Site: brandenburg
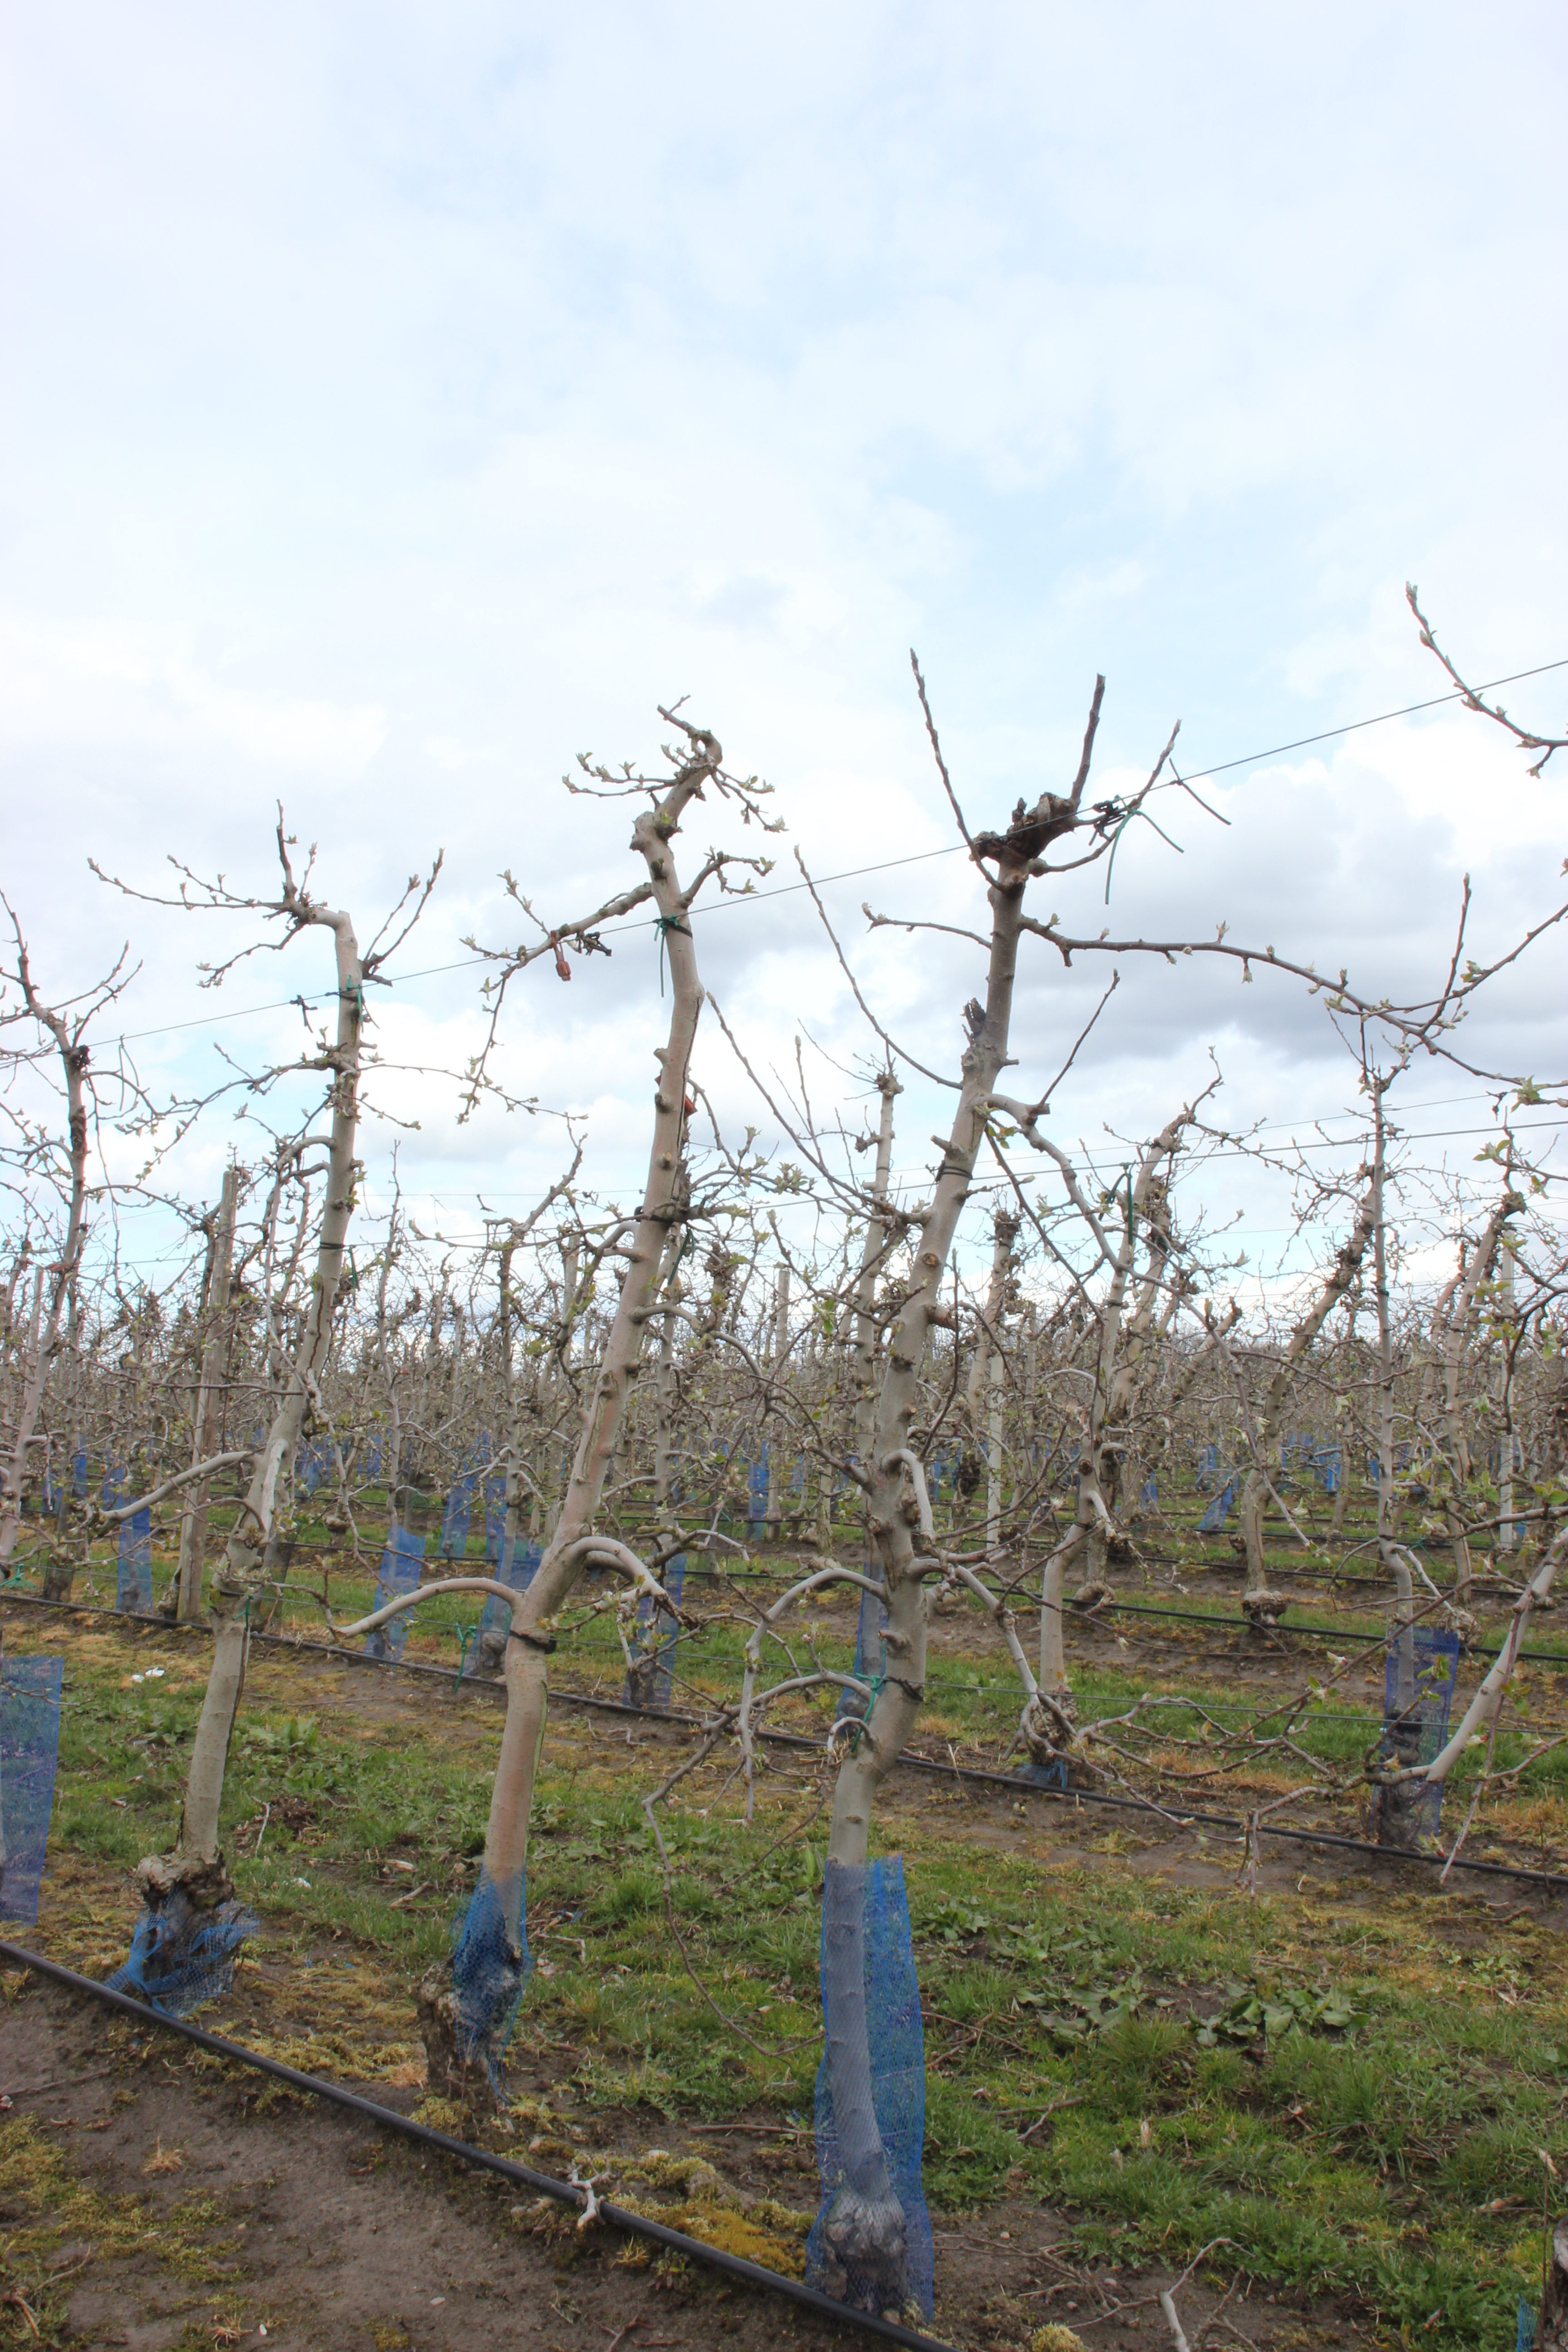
Growth stage (BBCH 55): Inflorescence emergence